Great Mosque of Xi'an

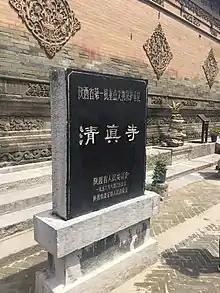
Plaque displaying that the Great Mosque of Xi'an was declared a Historical and Cultural Site Protected at the Shaanxi Province Level on August 6th, 1956.

In 1956, the government of the People's Republic of China declared the mosque to be a Historical and Cultural Site Protected at the Shaanxi Province Level. However, during the Cultural Revolution, as with practically all other religious facilities in mainland China, the mosque was temporarily shut down and converted into a steel factory. Following Mao Zedong's death in 1976, religious activities resumed, and the mosque was later promoted to a Major Historical and Cultural Site Protected at the National Level in 1988. In 1997, it was selected as one of the top 10 tourist attractions in Xi'an.